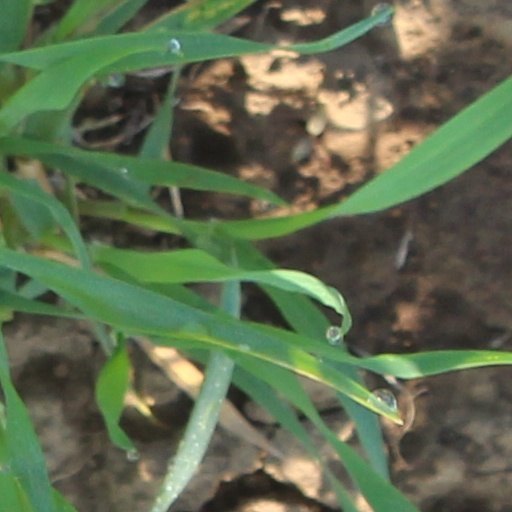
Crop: wheat